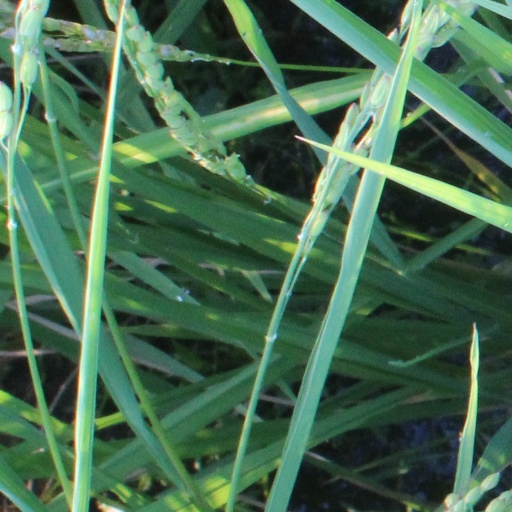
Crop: rice